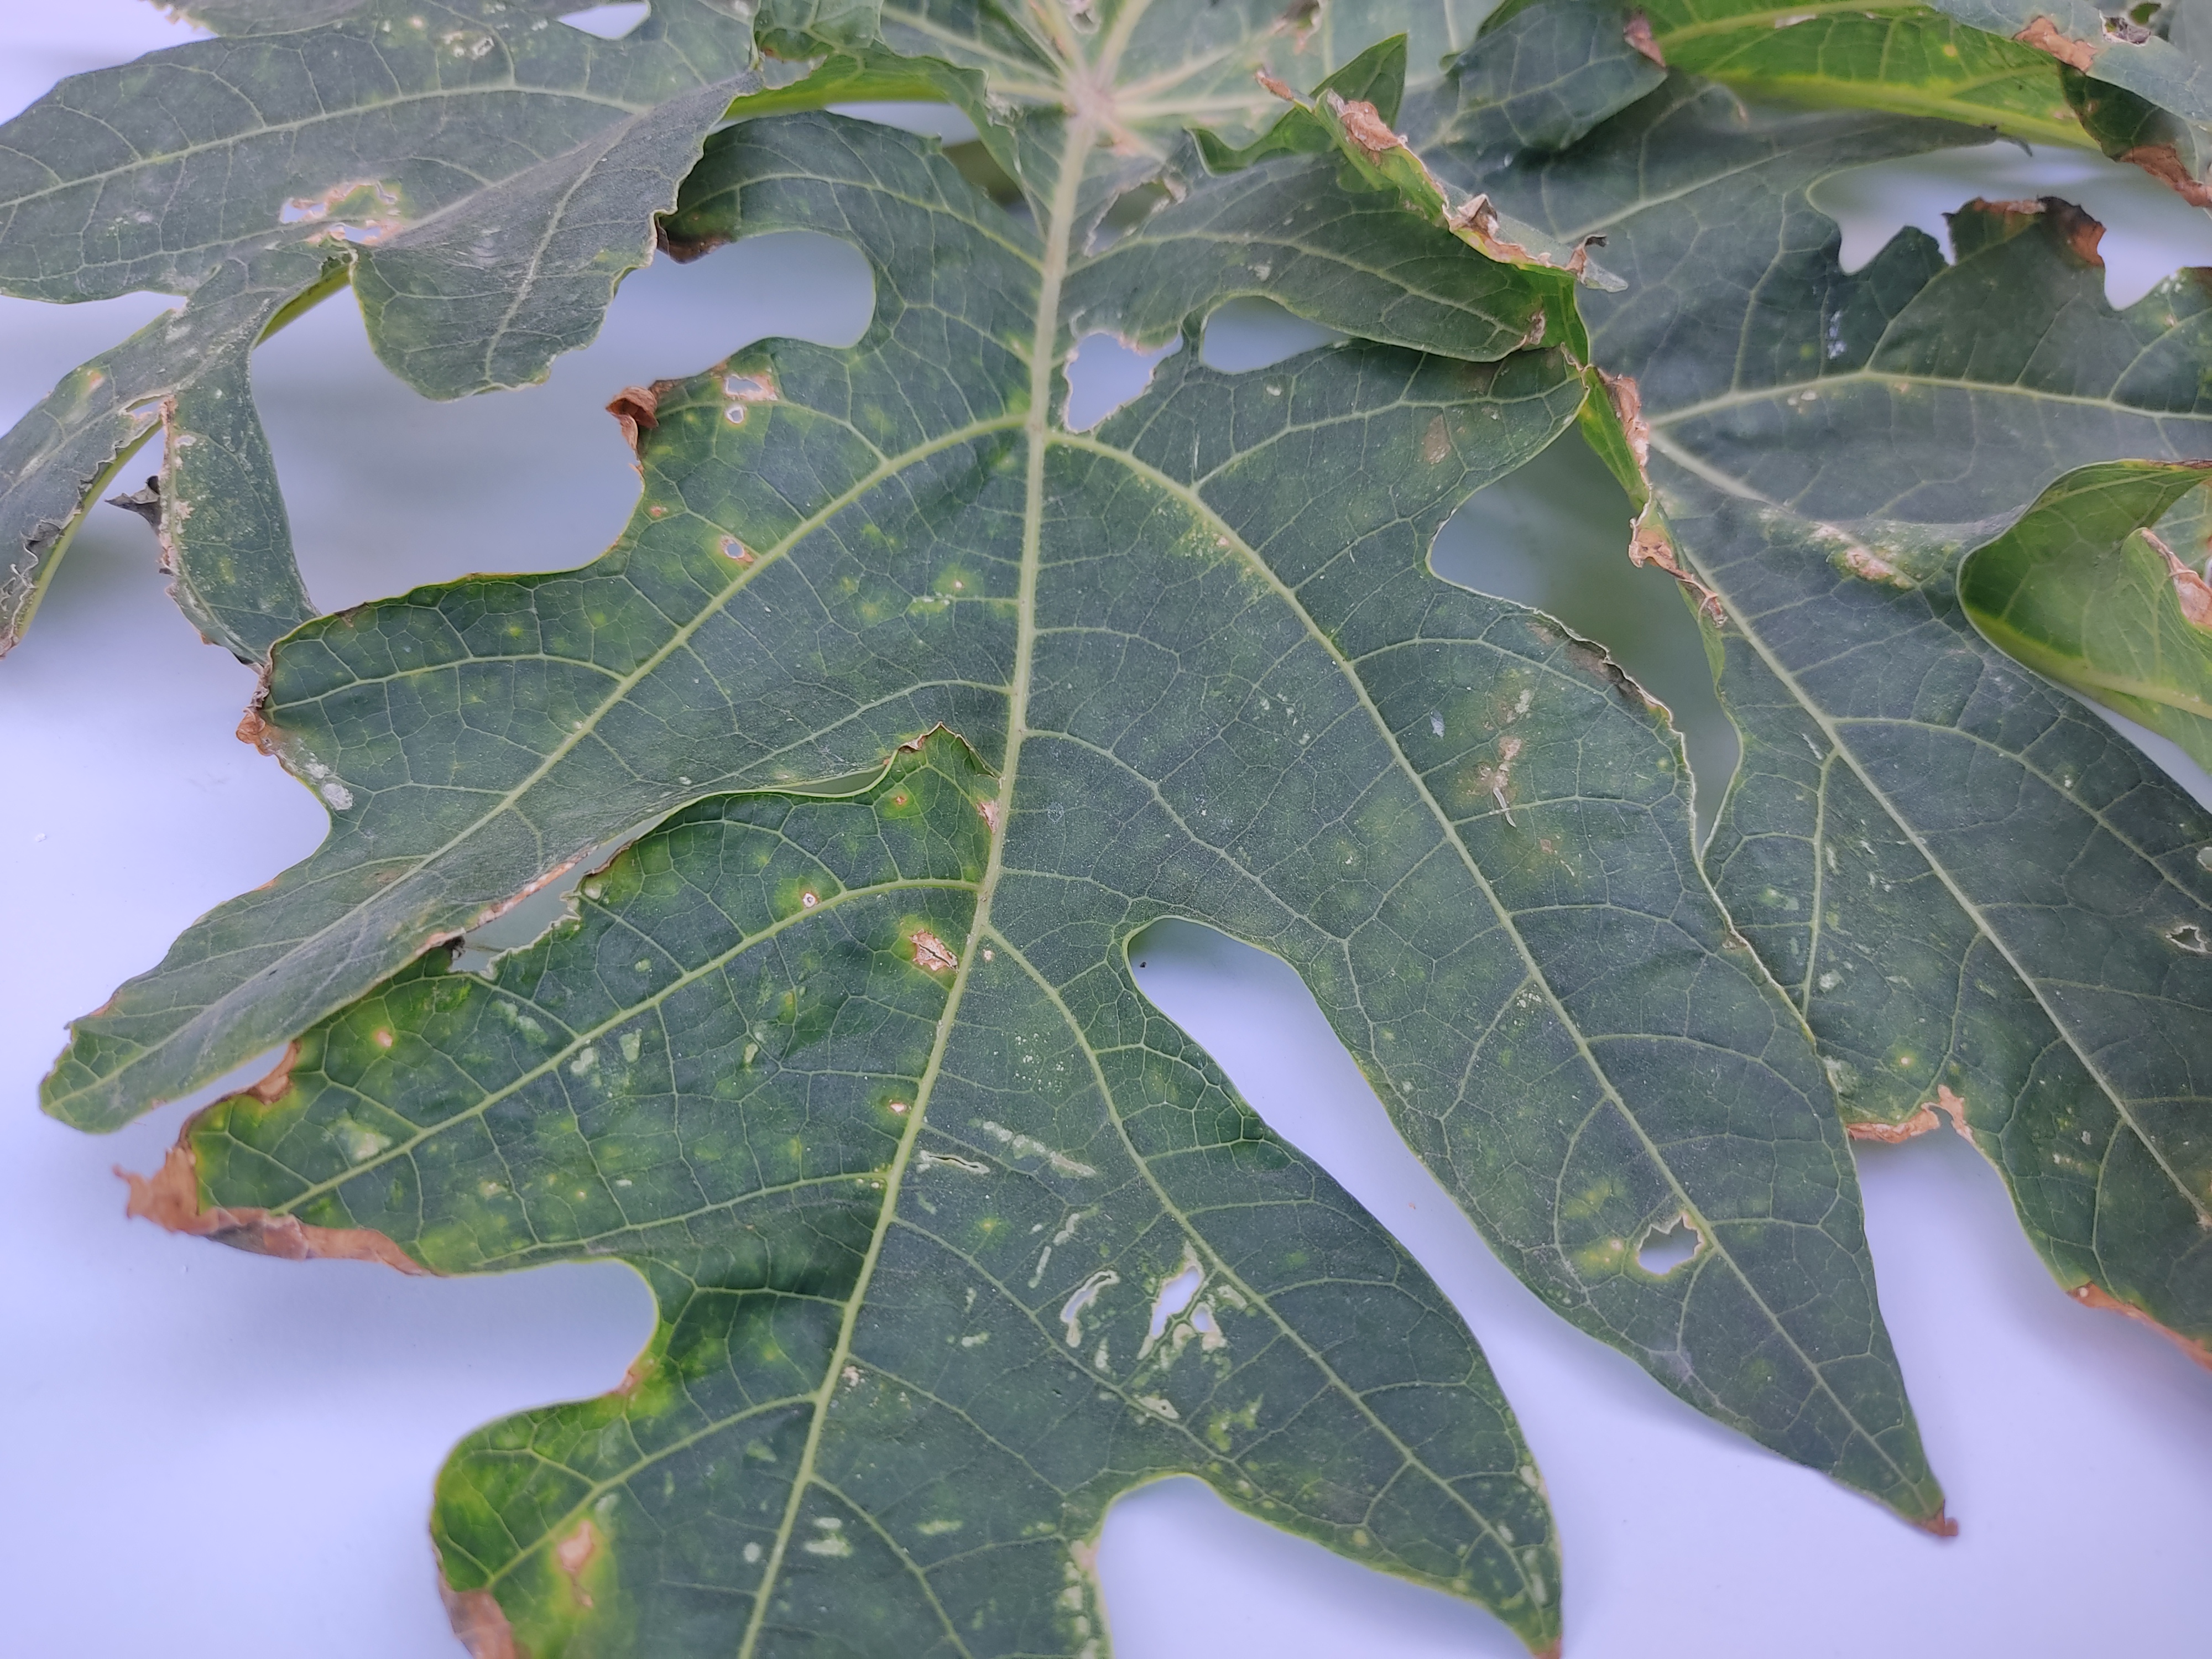
Label: Mite Disease